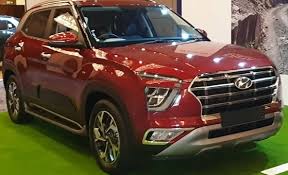
Label: noambulance